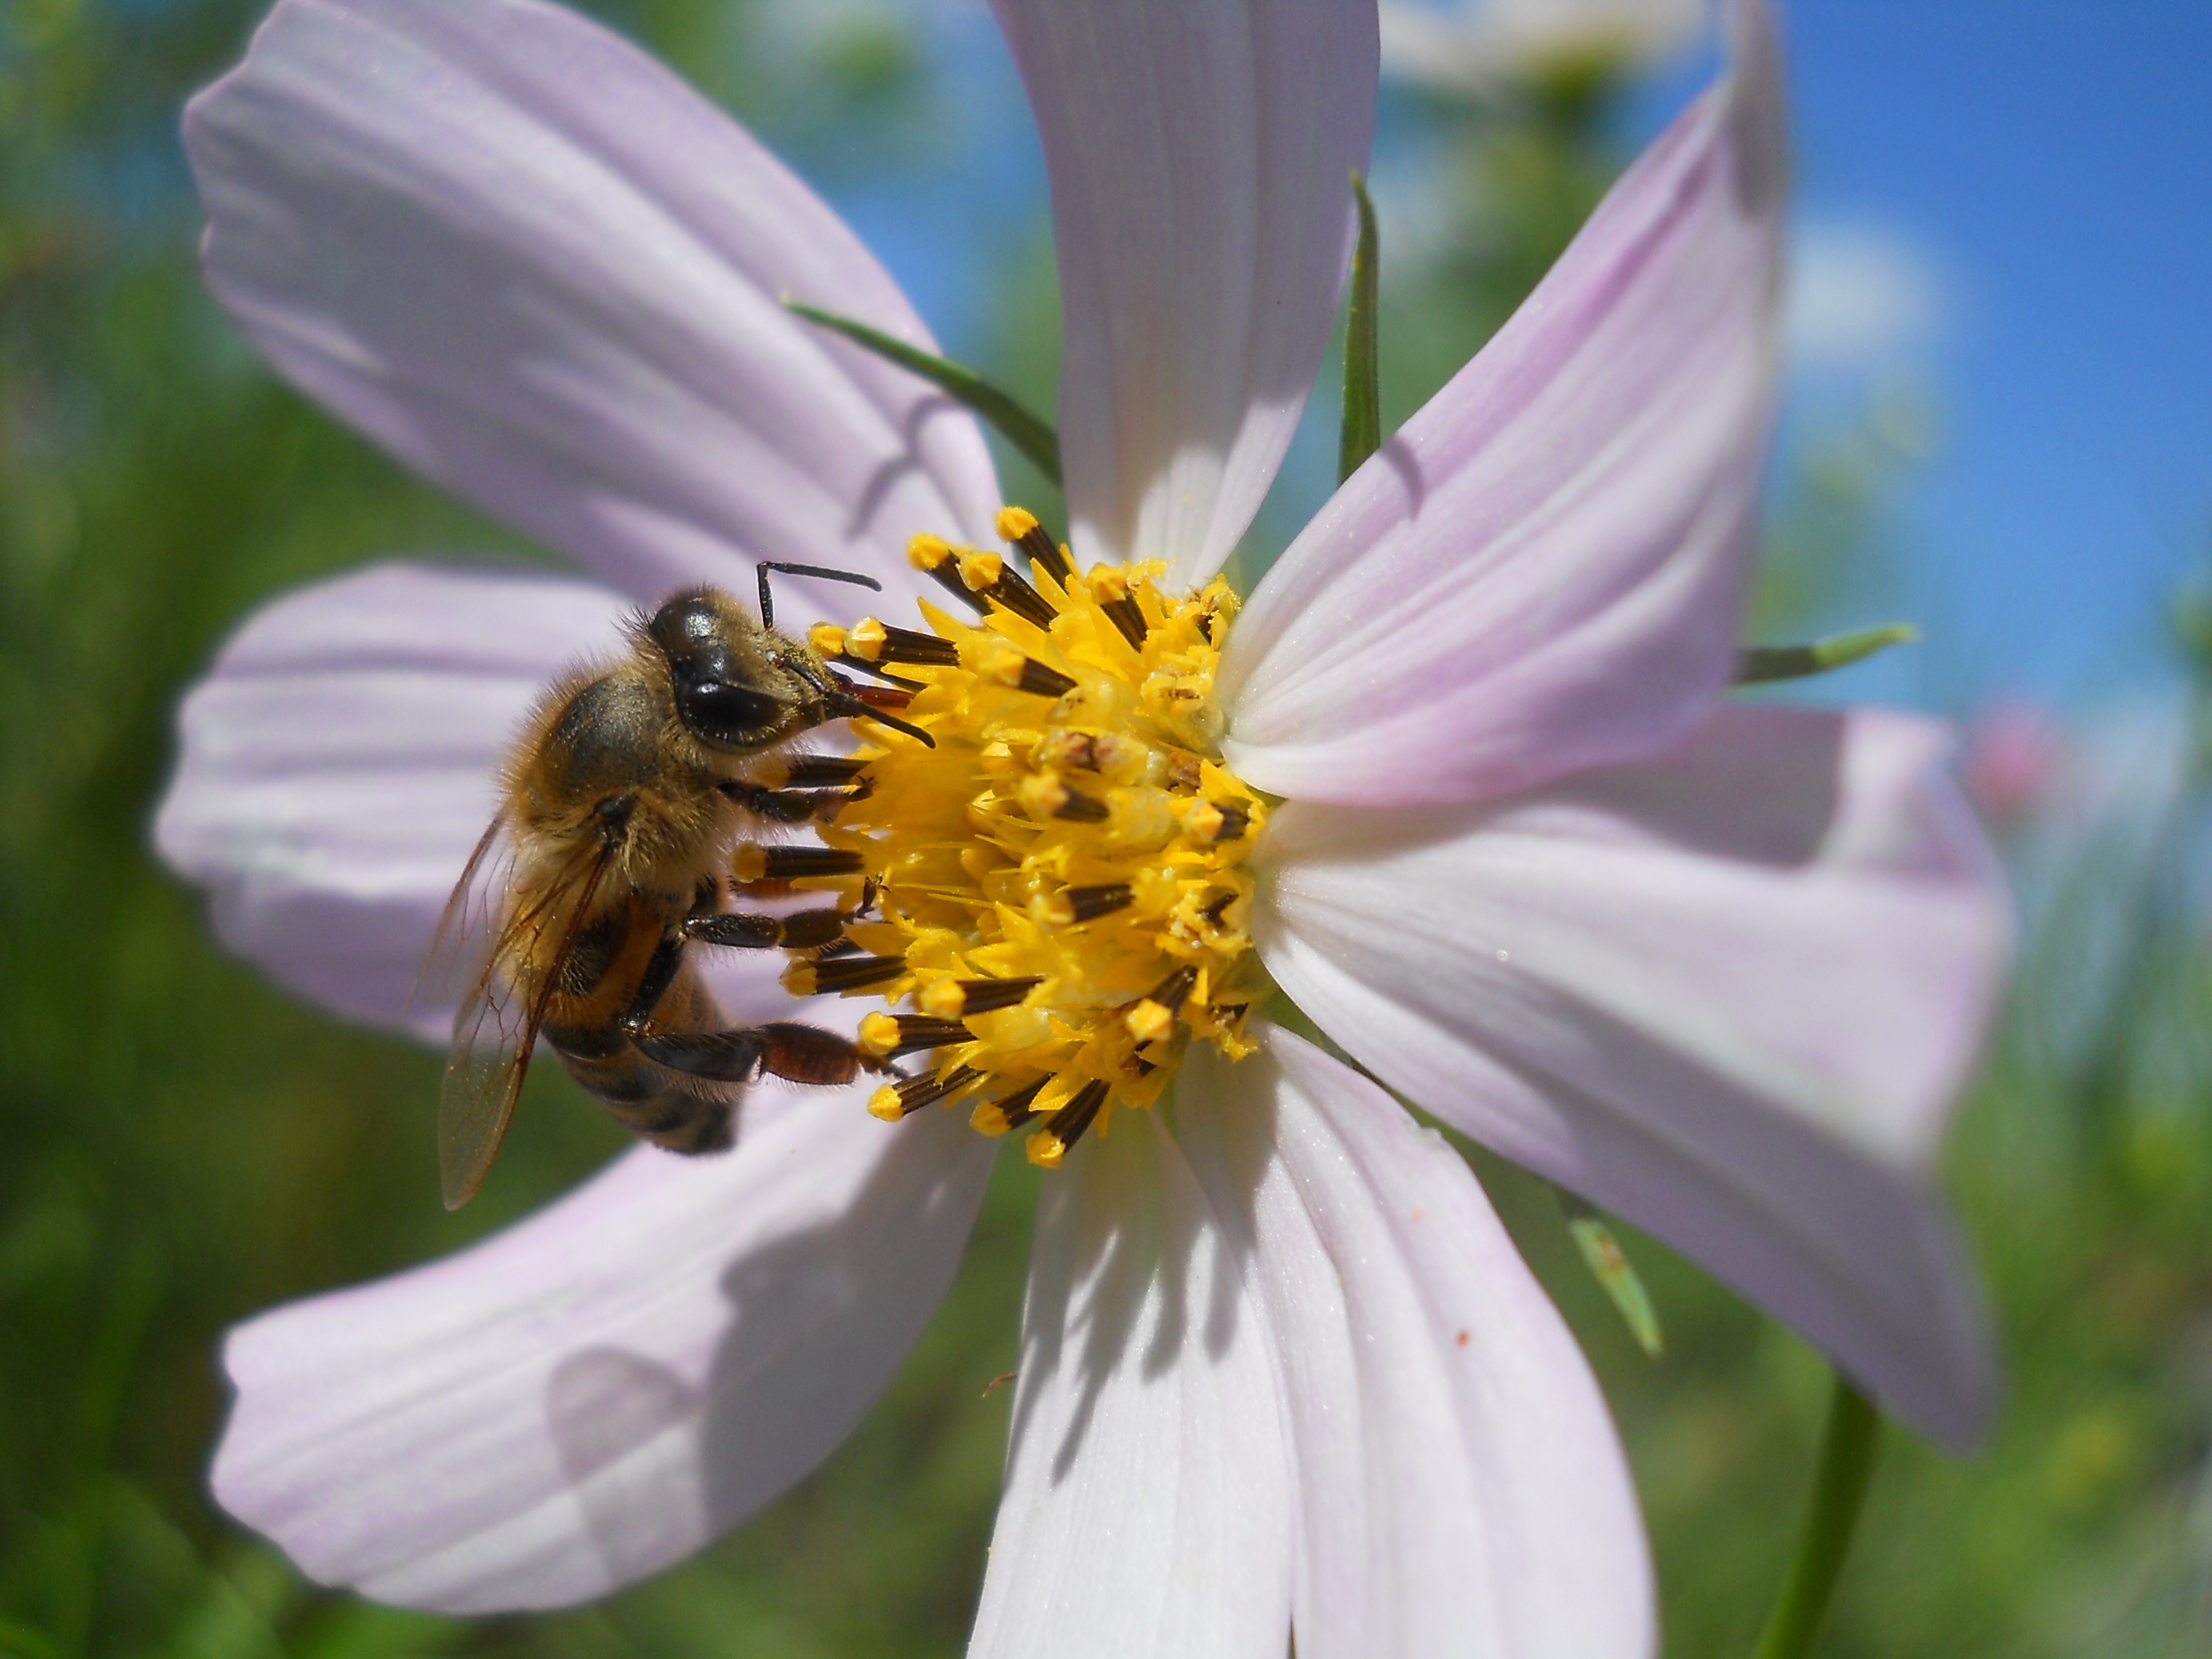
nature, blossom, light, plant, white, field, meadow, flower, petal, summer, pollen, pollination, food, spring, green, insect, botany, flora, fauna, invertebrate, wildflower, flowers, close up, petals, bee, hornet, supplies, nectar, insecta, cockroach, macro photography, flowering plant, honey bee, daisy family, oxeye daisy, land plant, membrane winged insect, garden cosmos